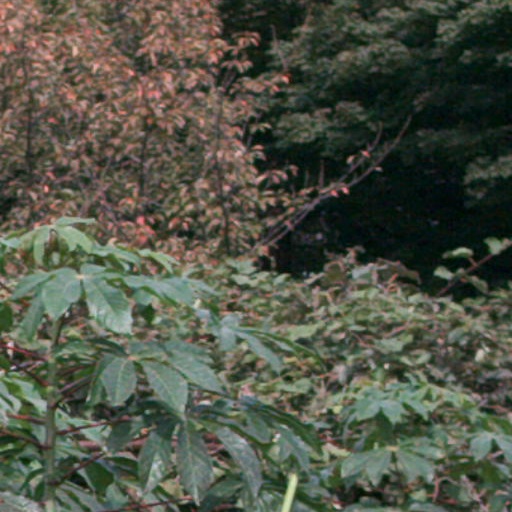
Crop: cassava